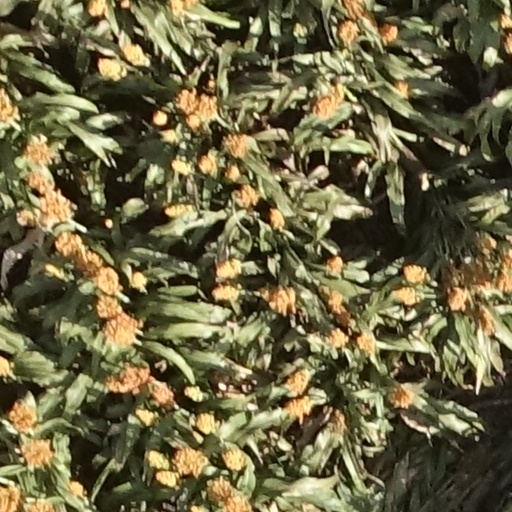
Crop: sorghum